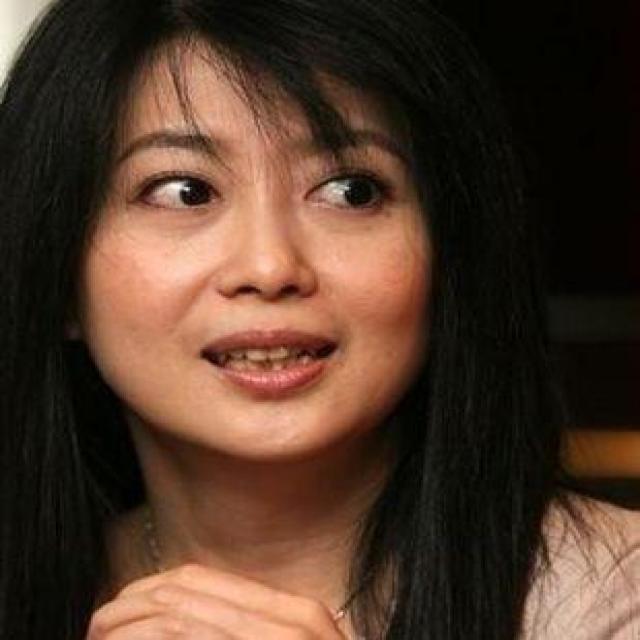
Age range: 45-64